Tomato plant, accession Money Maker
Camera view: tilt-top (135 deg); turntable rotation: 120 degrees
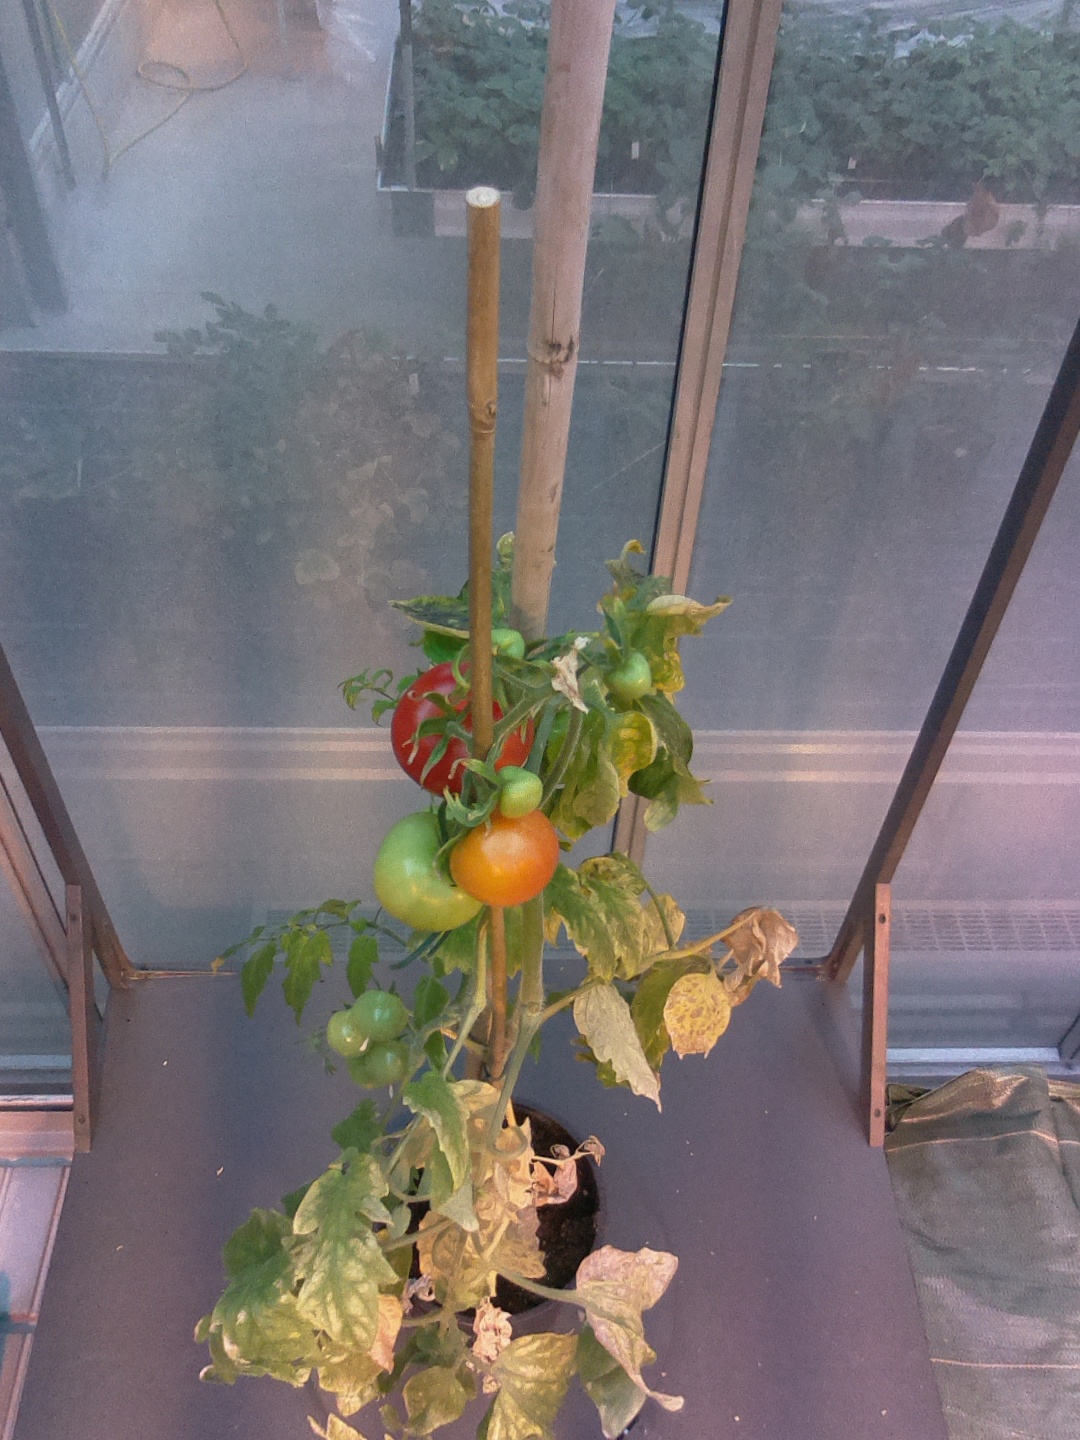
BBCH growth stage 81: 10%-20% of fruits show typical fully ripe color